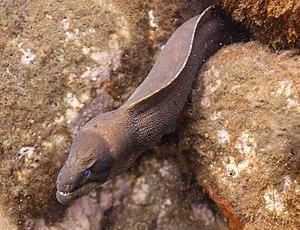
La murène brune est une espèce de poisson de la famille des Muraenidae.